Eleni Daniilidou

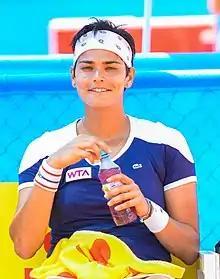
Daniilidou in 2014

Eleni Daniilidou (born 19 September 1982) is a Greek former tennis player from the island of Crete.